Ariel (DJ)

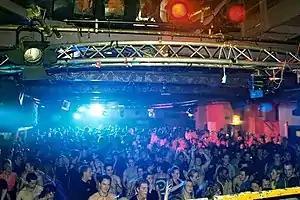
The main room in Bagley's studios

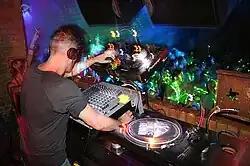
Ariel performing in Fabric on 9 July 2006

Ariel has been a resident DJ at London's Fabric since its opening in 1999. Ariel left Fabric on 8 October, 2006 after a 7-year-long residency (approximately 400 gigs). His party "Latinaires" took place once a month, along with the weekly event "The Gallery" for 2 years (2002–2004). In 2004, Ariel launched "Manteca", a weekly Latin music club, at Freedom bar in London's Soho.